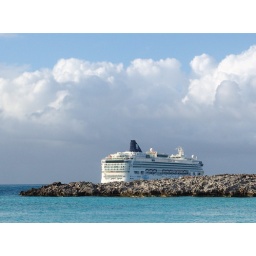
ship looming over offshore rocks